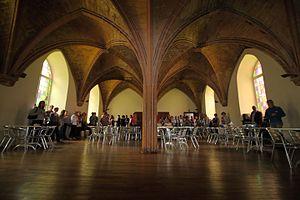
L'abbaye du Val des Écoliers de Notre-Dame de l'Isle à Liège, fondée au XIIIᵉ siècle par les Écoliers du Christ, était située dans le quartier d'Outremeuse, entre la Meuse et la dérivation.